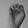
ASL letter: E